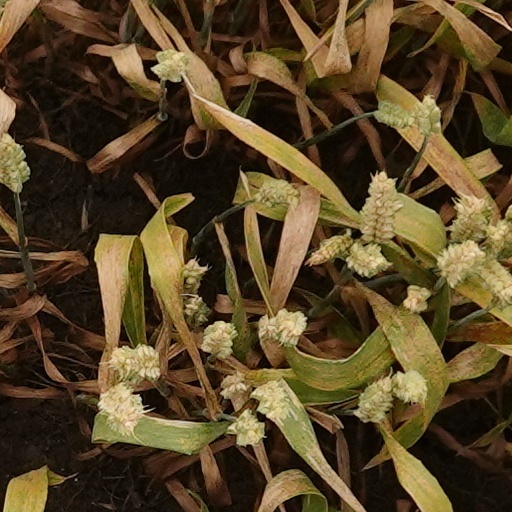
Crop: wheat